Grid Autosport

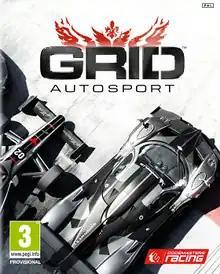
Cover art featuring Ravenwest Motorsport's Pagani Zonda Revolución and Dallara DW12

Grid Autosport is a 2014 racing video game developed and published by Codemasters. It was released Microsoft Windows, PlayStation 3 and Xbox 360, with ports for Linux, iOS, macOS, Nintendo Switch and Android arriving later. It is the third game in the "Grid" series. It aims to move the series back towards "more authentic racing games" following the release of "Grid 2", which Codemasters felt was not as well-received by the company's core fanbase as it was hoped for. The developers consequently introduced major modifications to the handling model and built a lean, race-first oriented design for this title.